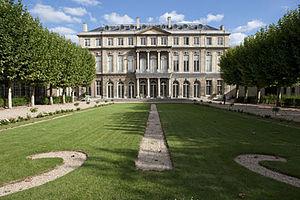
Hôtel de Rohan. Archives nationales (France)
Les Archives nationales conservent les archives des organes centraux de l’État français, exception faite des fonds du ministère des Armées, du ministère de Finances et de celui des Affaires étrangères. Elles ont été créées par décret de l'Assemblée constituante en 1790.